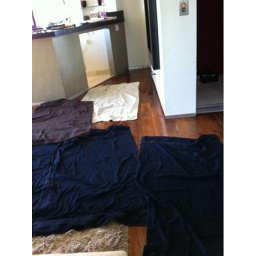
Woke up to 2-3 inches of water in the kitchen